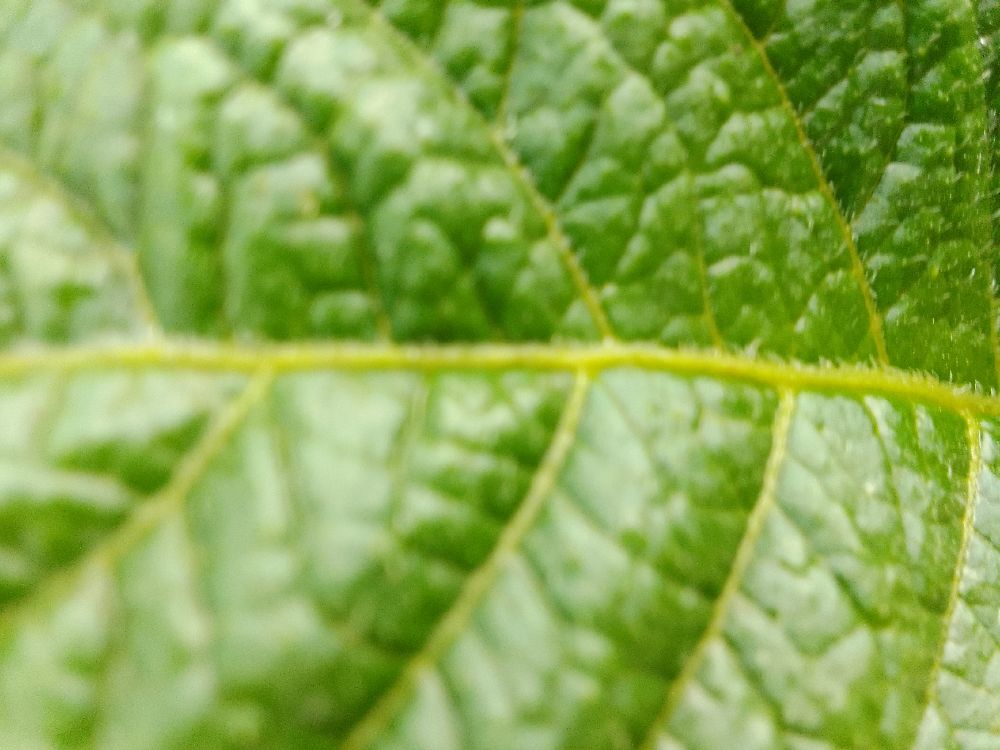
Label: Healthy